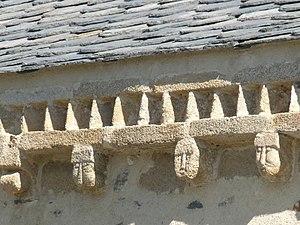
Eglise de Saillagouse, Pyrénées-Orientales, France